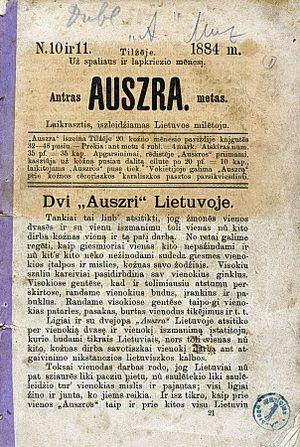
Aušra ou Auszra fut le premier journal en lituanien. Le premier numéro a été publié en 1883, à Ragnit en Prusse-Orientale. Il fut ensuite publié à Tilsit. Même si son histoire se limite à 40 exemplaires et que sa diffusion ne dépassa pas les 1,000 exemplaires, son existence constitue un événement très important dans le mouvement naissant du renouveau Lituanien qui aboutira à l'indépendance de la Lituanie après la Première Guerre mondiale.